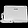
Label: Bag